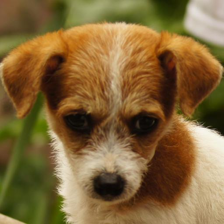
Label: animals